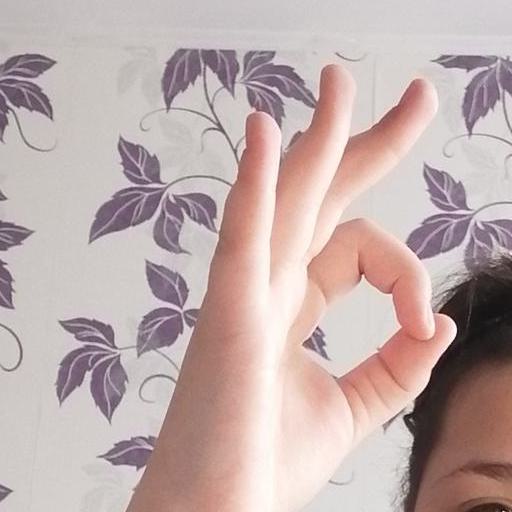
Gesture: ok